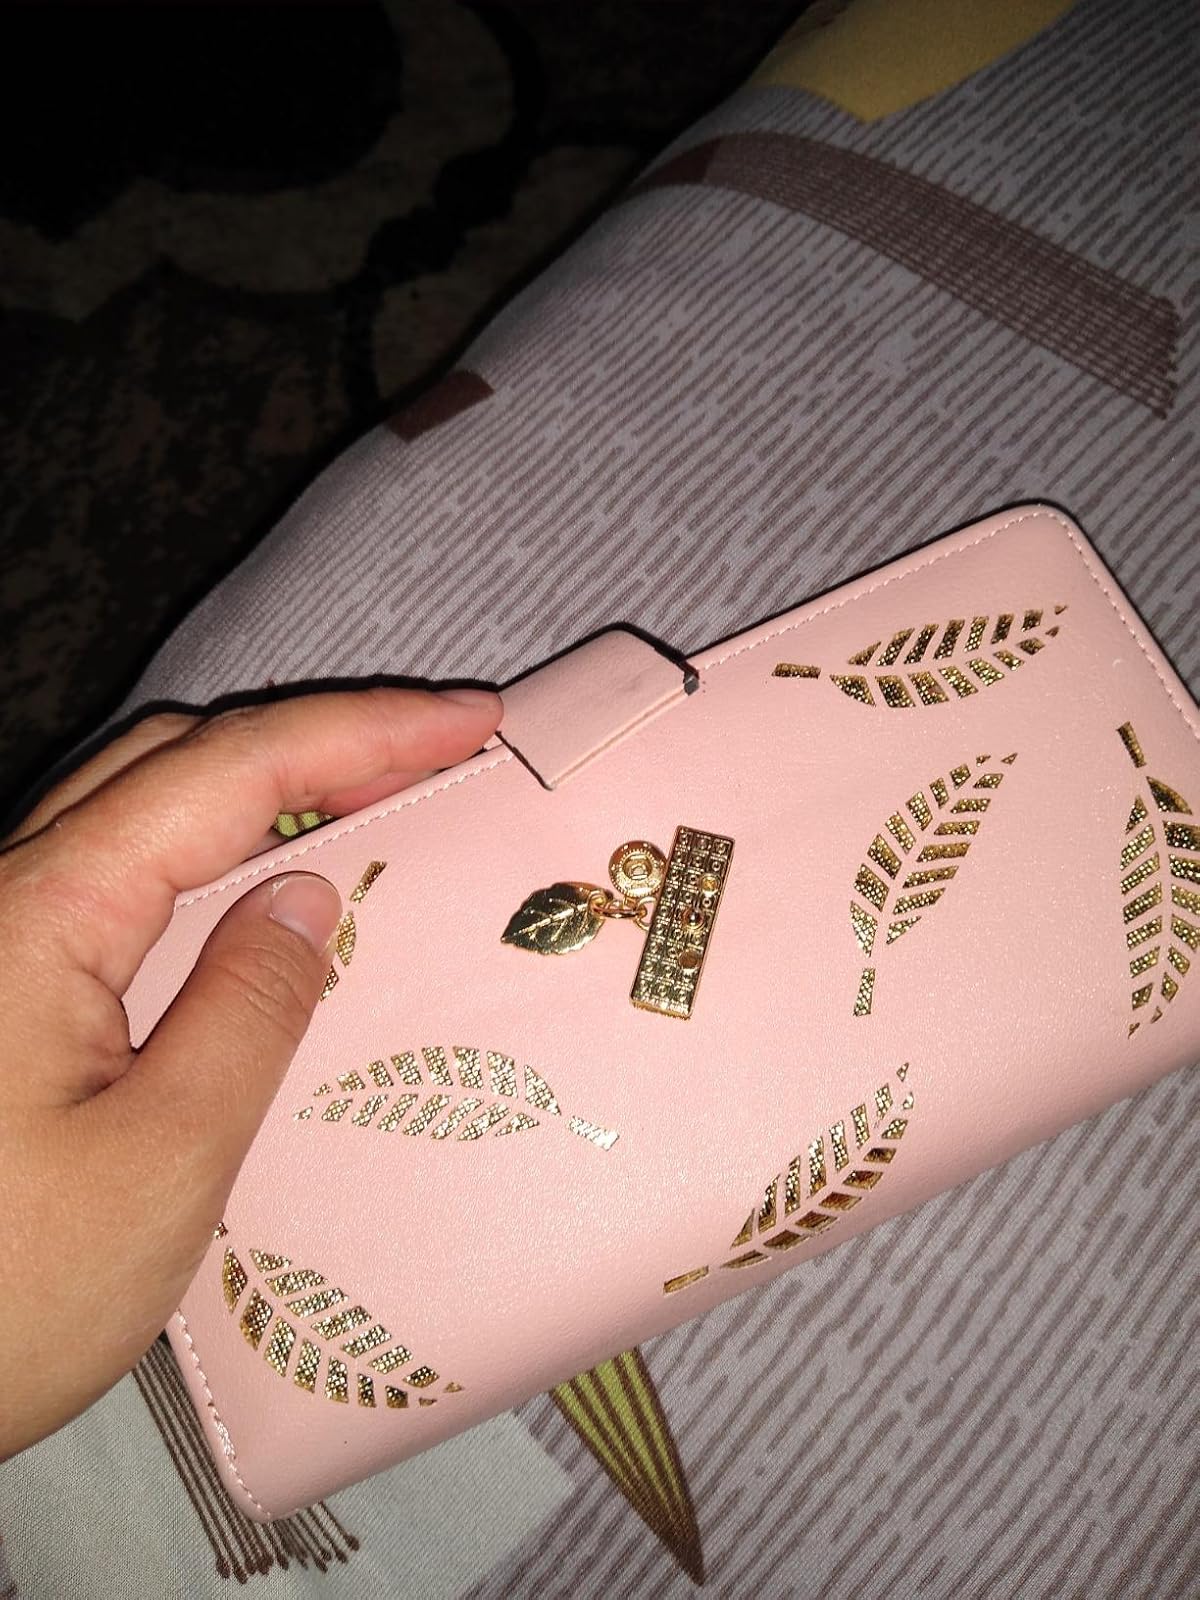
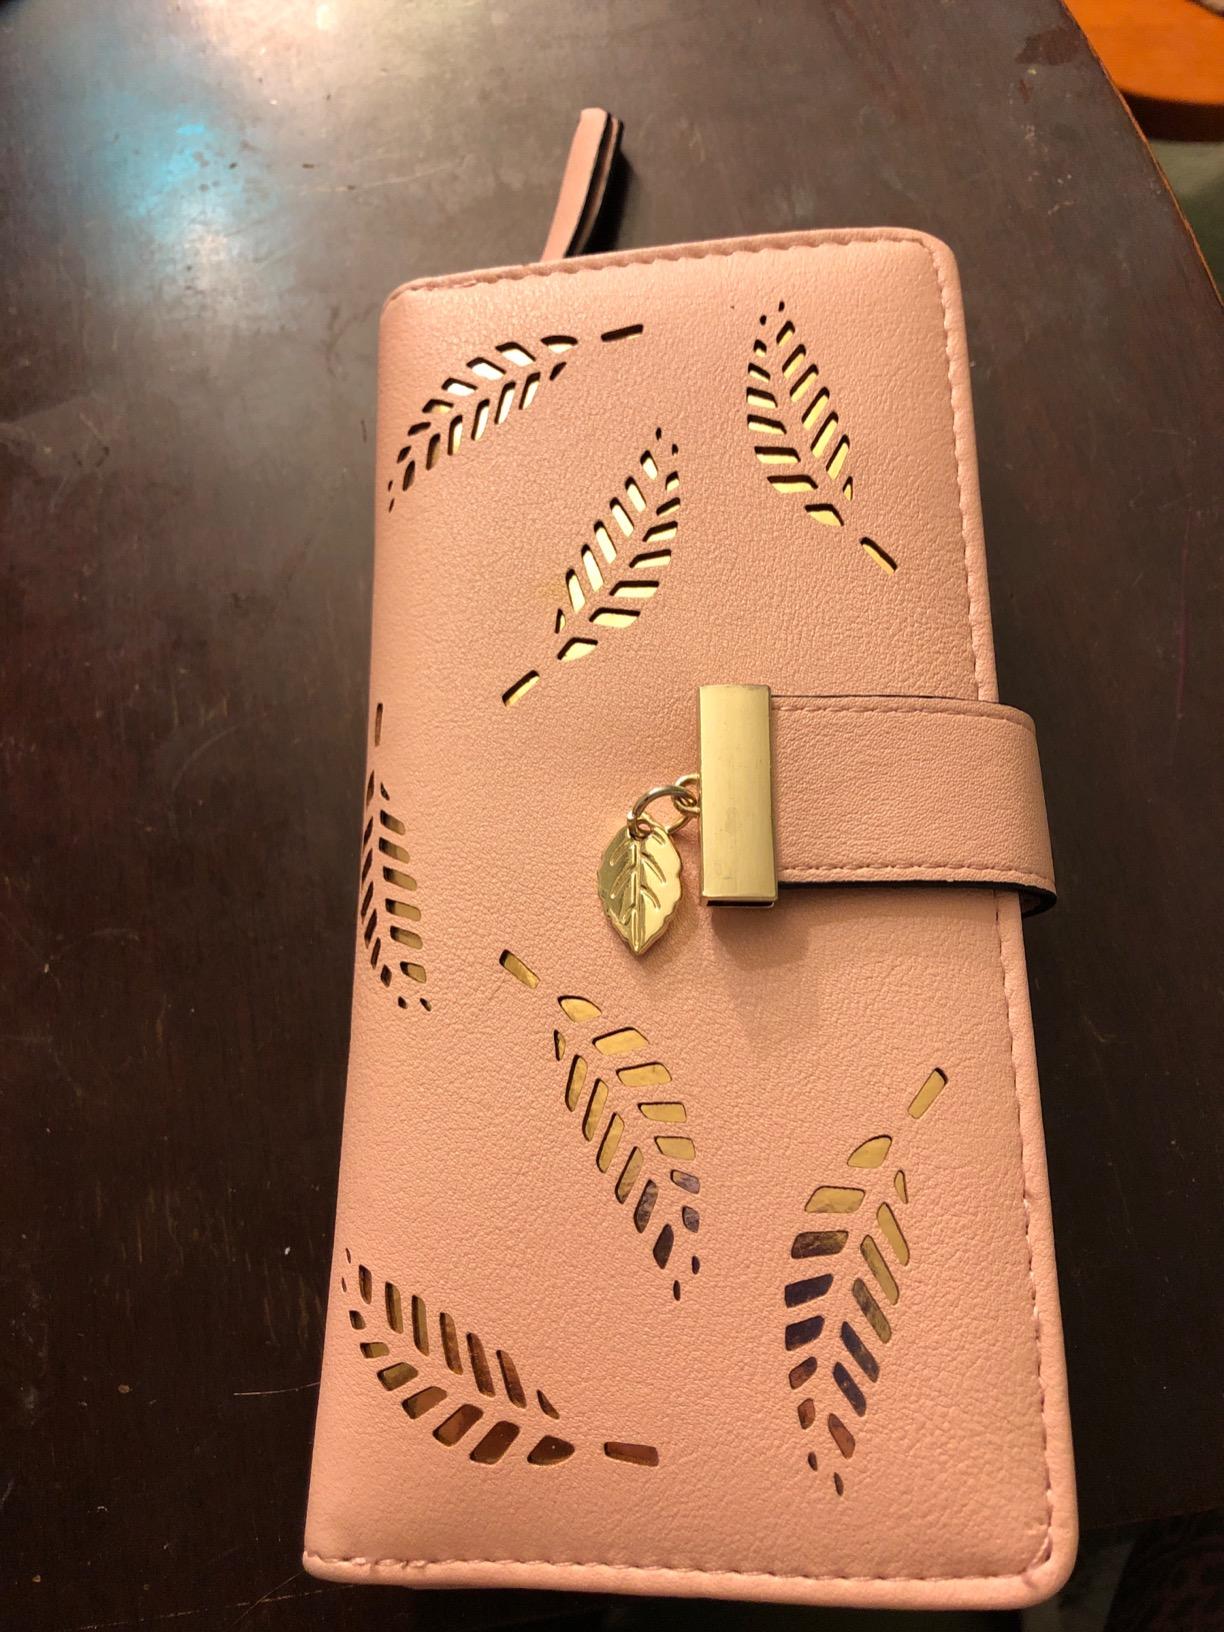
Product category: accessories_handbag
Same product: yes